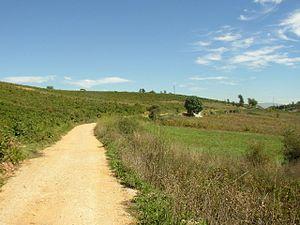
Camponaraya est une localité et une commune espagnole de la comarque de El Bierzo, dans la province de León, communauté autonome de Castille-et-León, au nord-ouest de l'Espagne. La localité est le chef-lieu du municipio.